Kaiveneege Furathama Rey

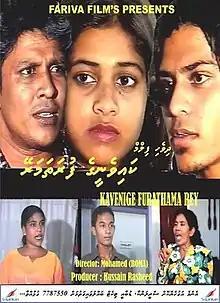
Official film poster

Kaiveneege Furathama Rey is a 2000 Maldivian drama film co-directed by Mohamed Abdul Hakeem and Mohamed Nasheed. Produced by Hussain Rasheed under Farivaa Films, the film stars Sajna Ahmed, Mohamed Abdul Hakeem and Ahmed Asim in pivotal roles.